Claud A. Hatcher

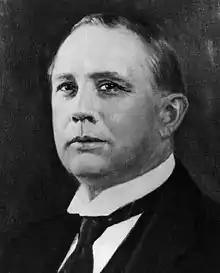
Hatcher, c. 1917

Claud Adkins Hatcher (August 20, 1876 – December 31, 1933) was an American pharmacist, businessman, and inventor from Columbus, Georgia, who is best known for creating RC Cola and other soft drinks.